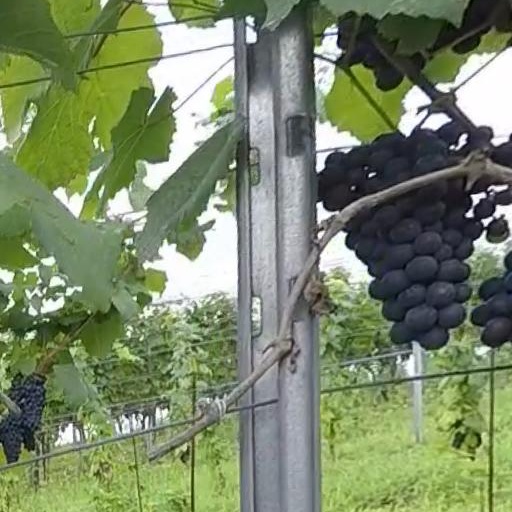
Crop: grape